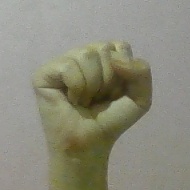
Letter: saad